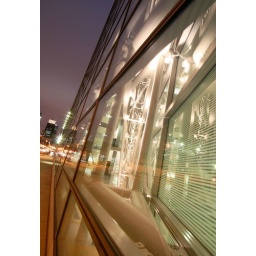
A random Drexel University building on Market street with the PECO building in the background. Philadelphia, PA